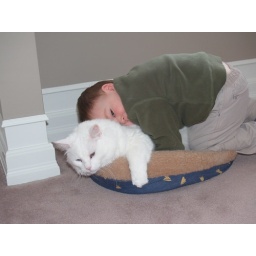
It's tough being a cat in this house